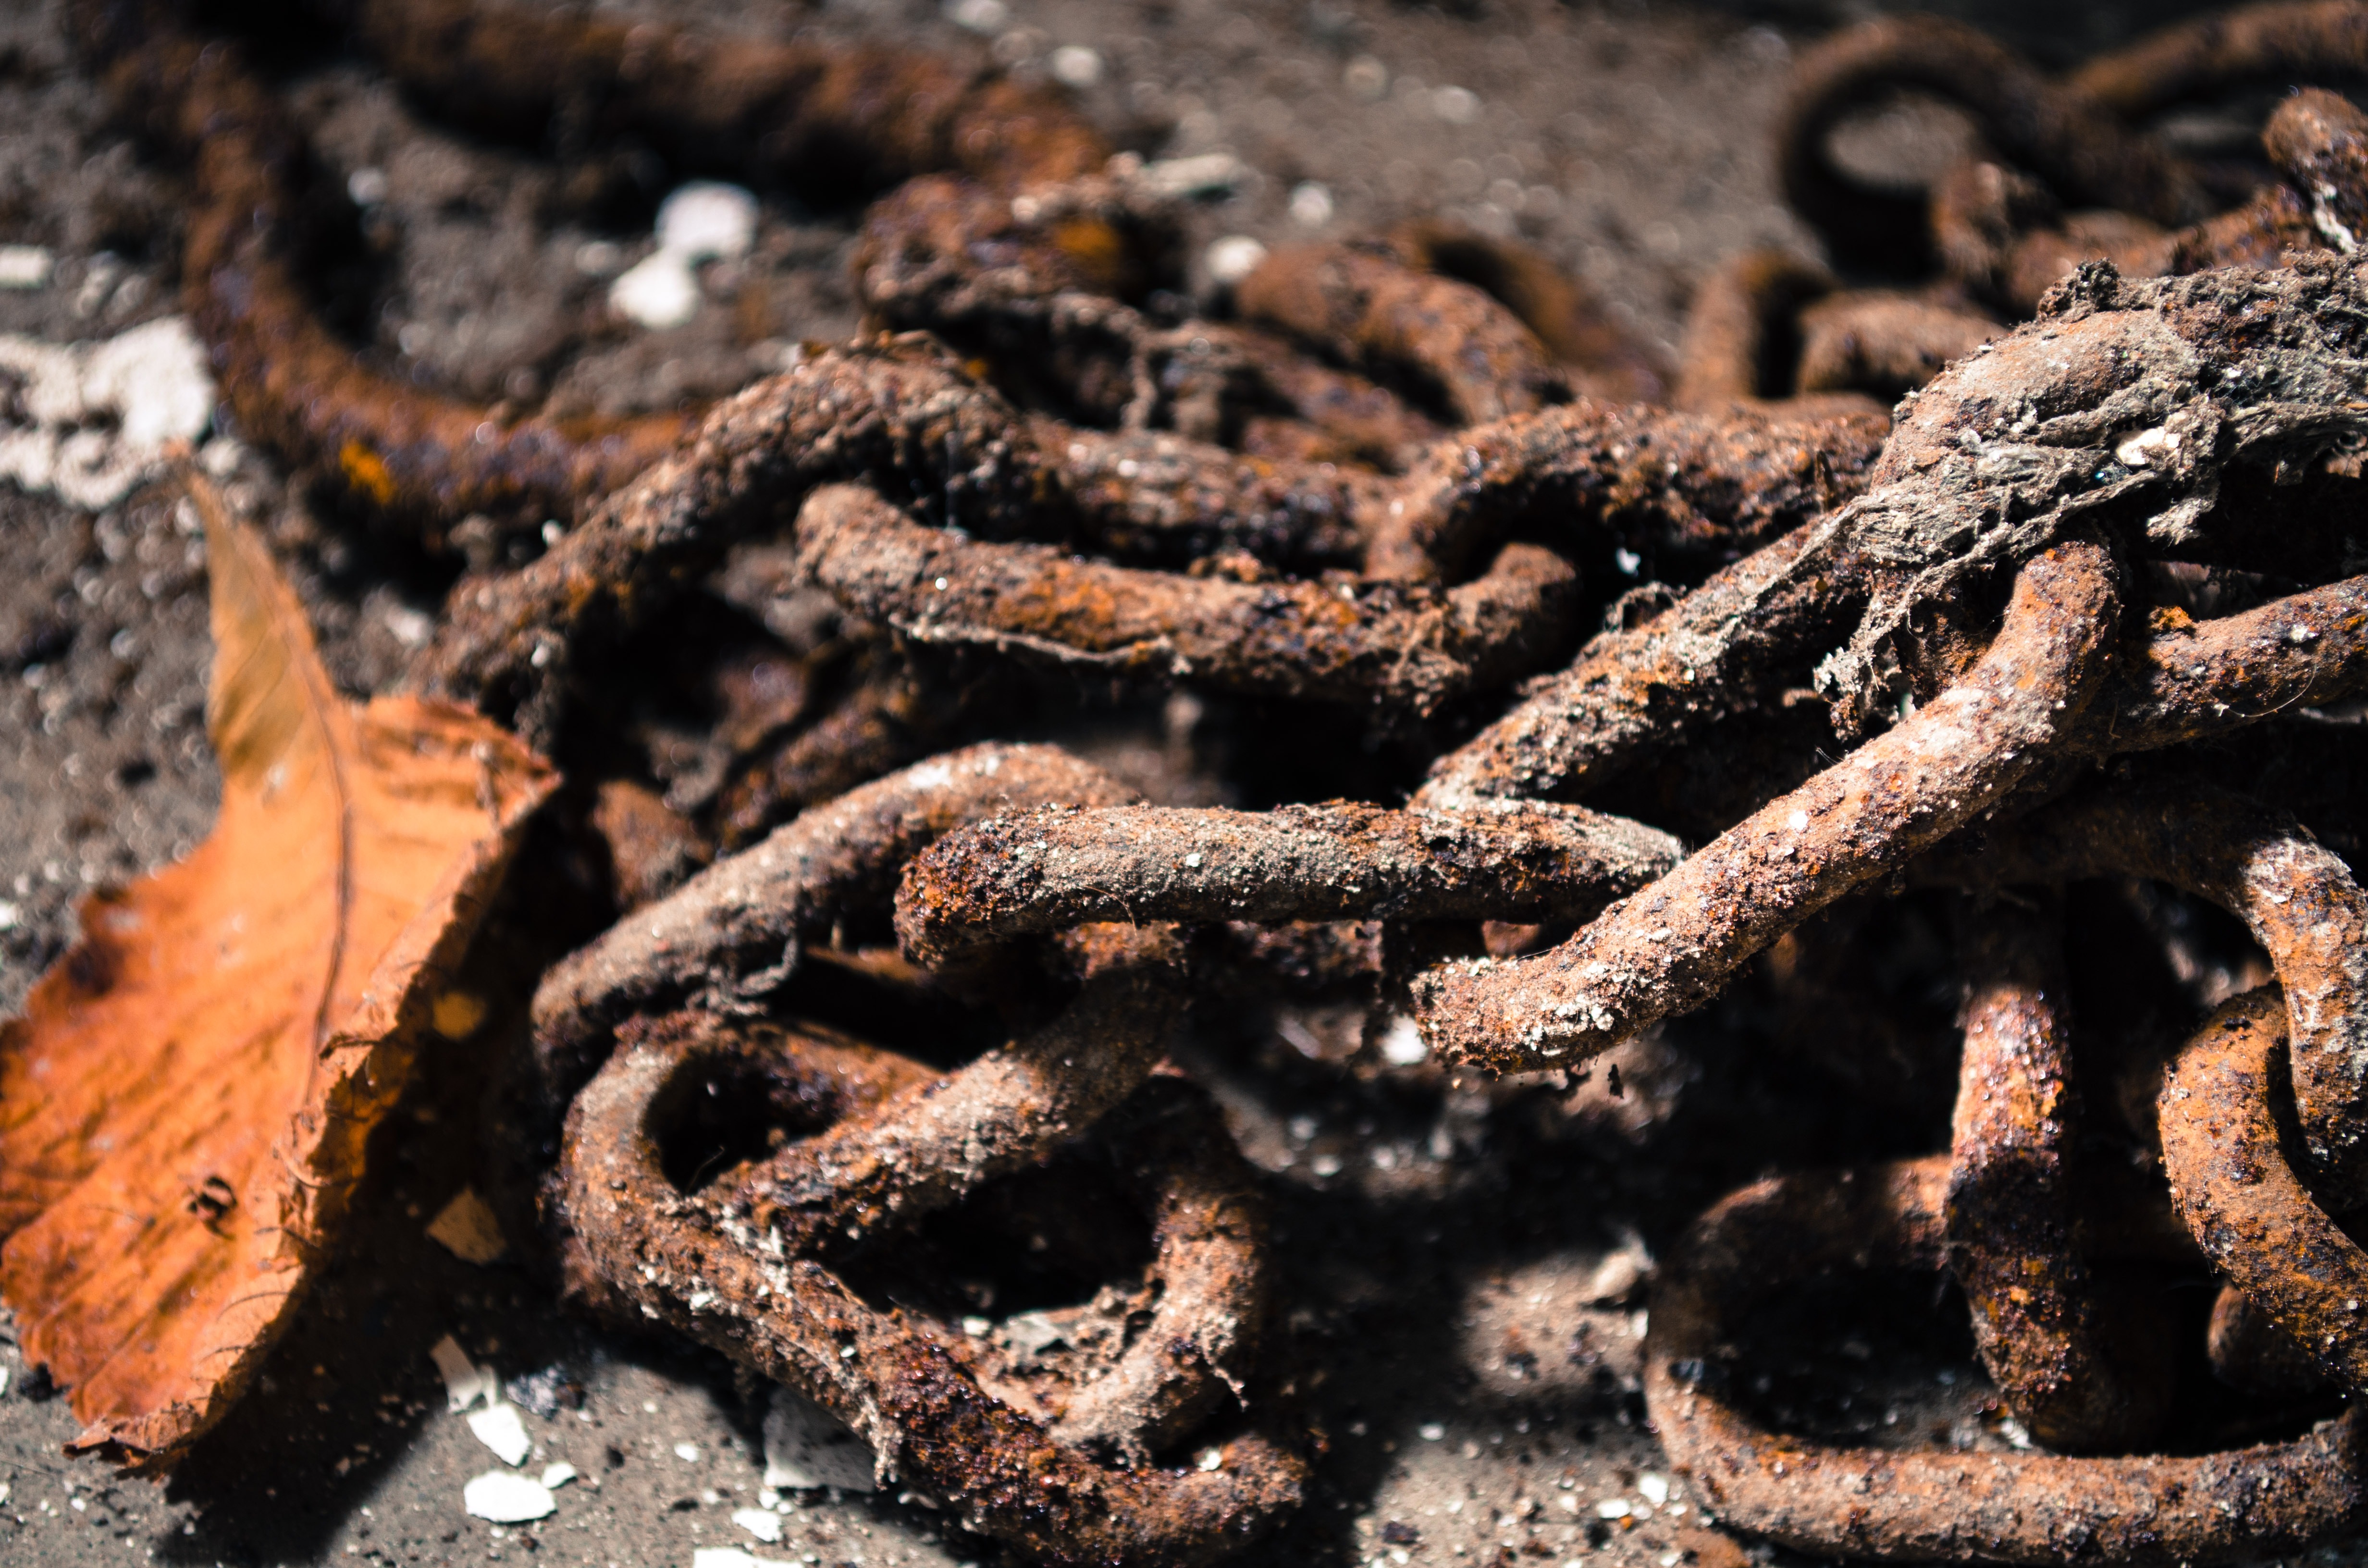
chain, rust, foliage, food, produce, soil, root, close up, past, passing